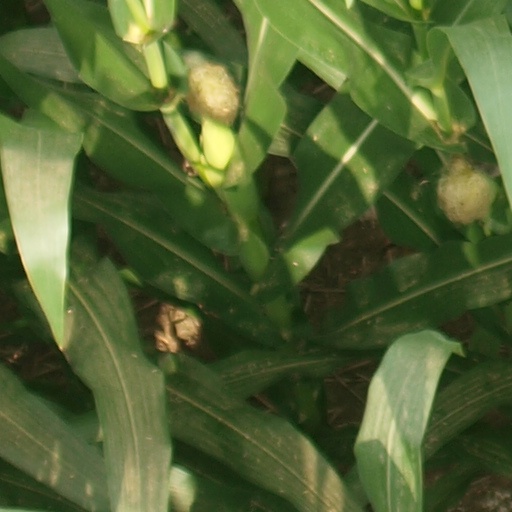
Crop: maize; corn